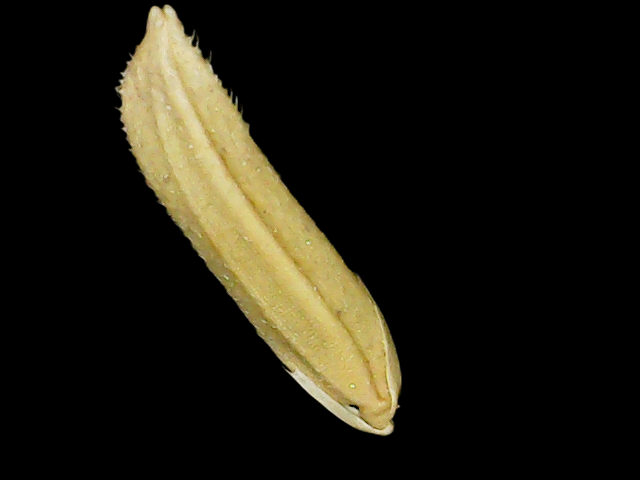
Rice variety: Binadhan20